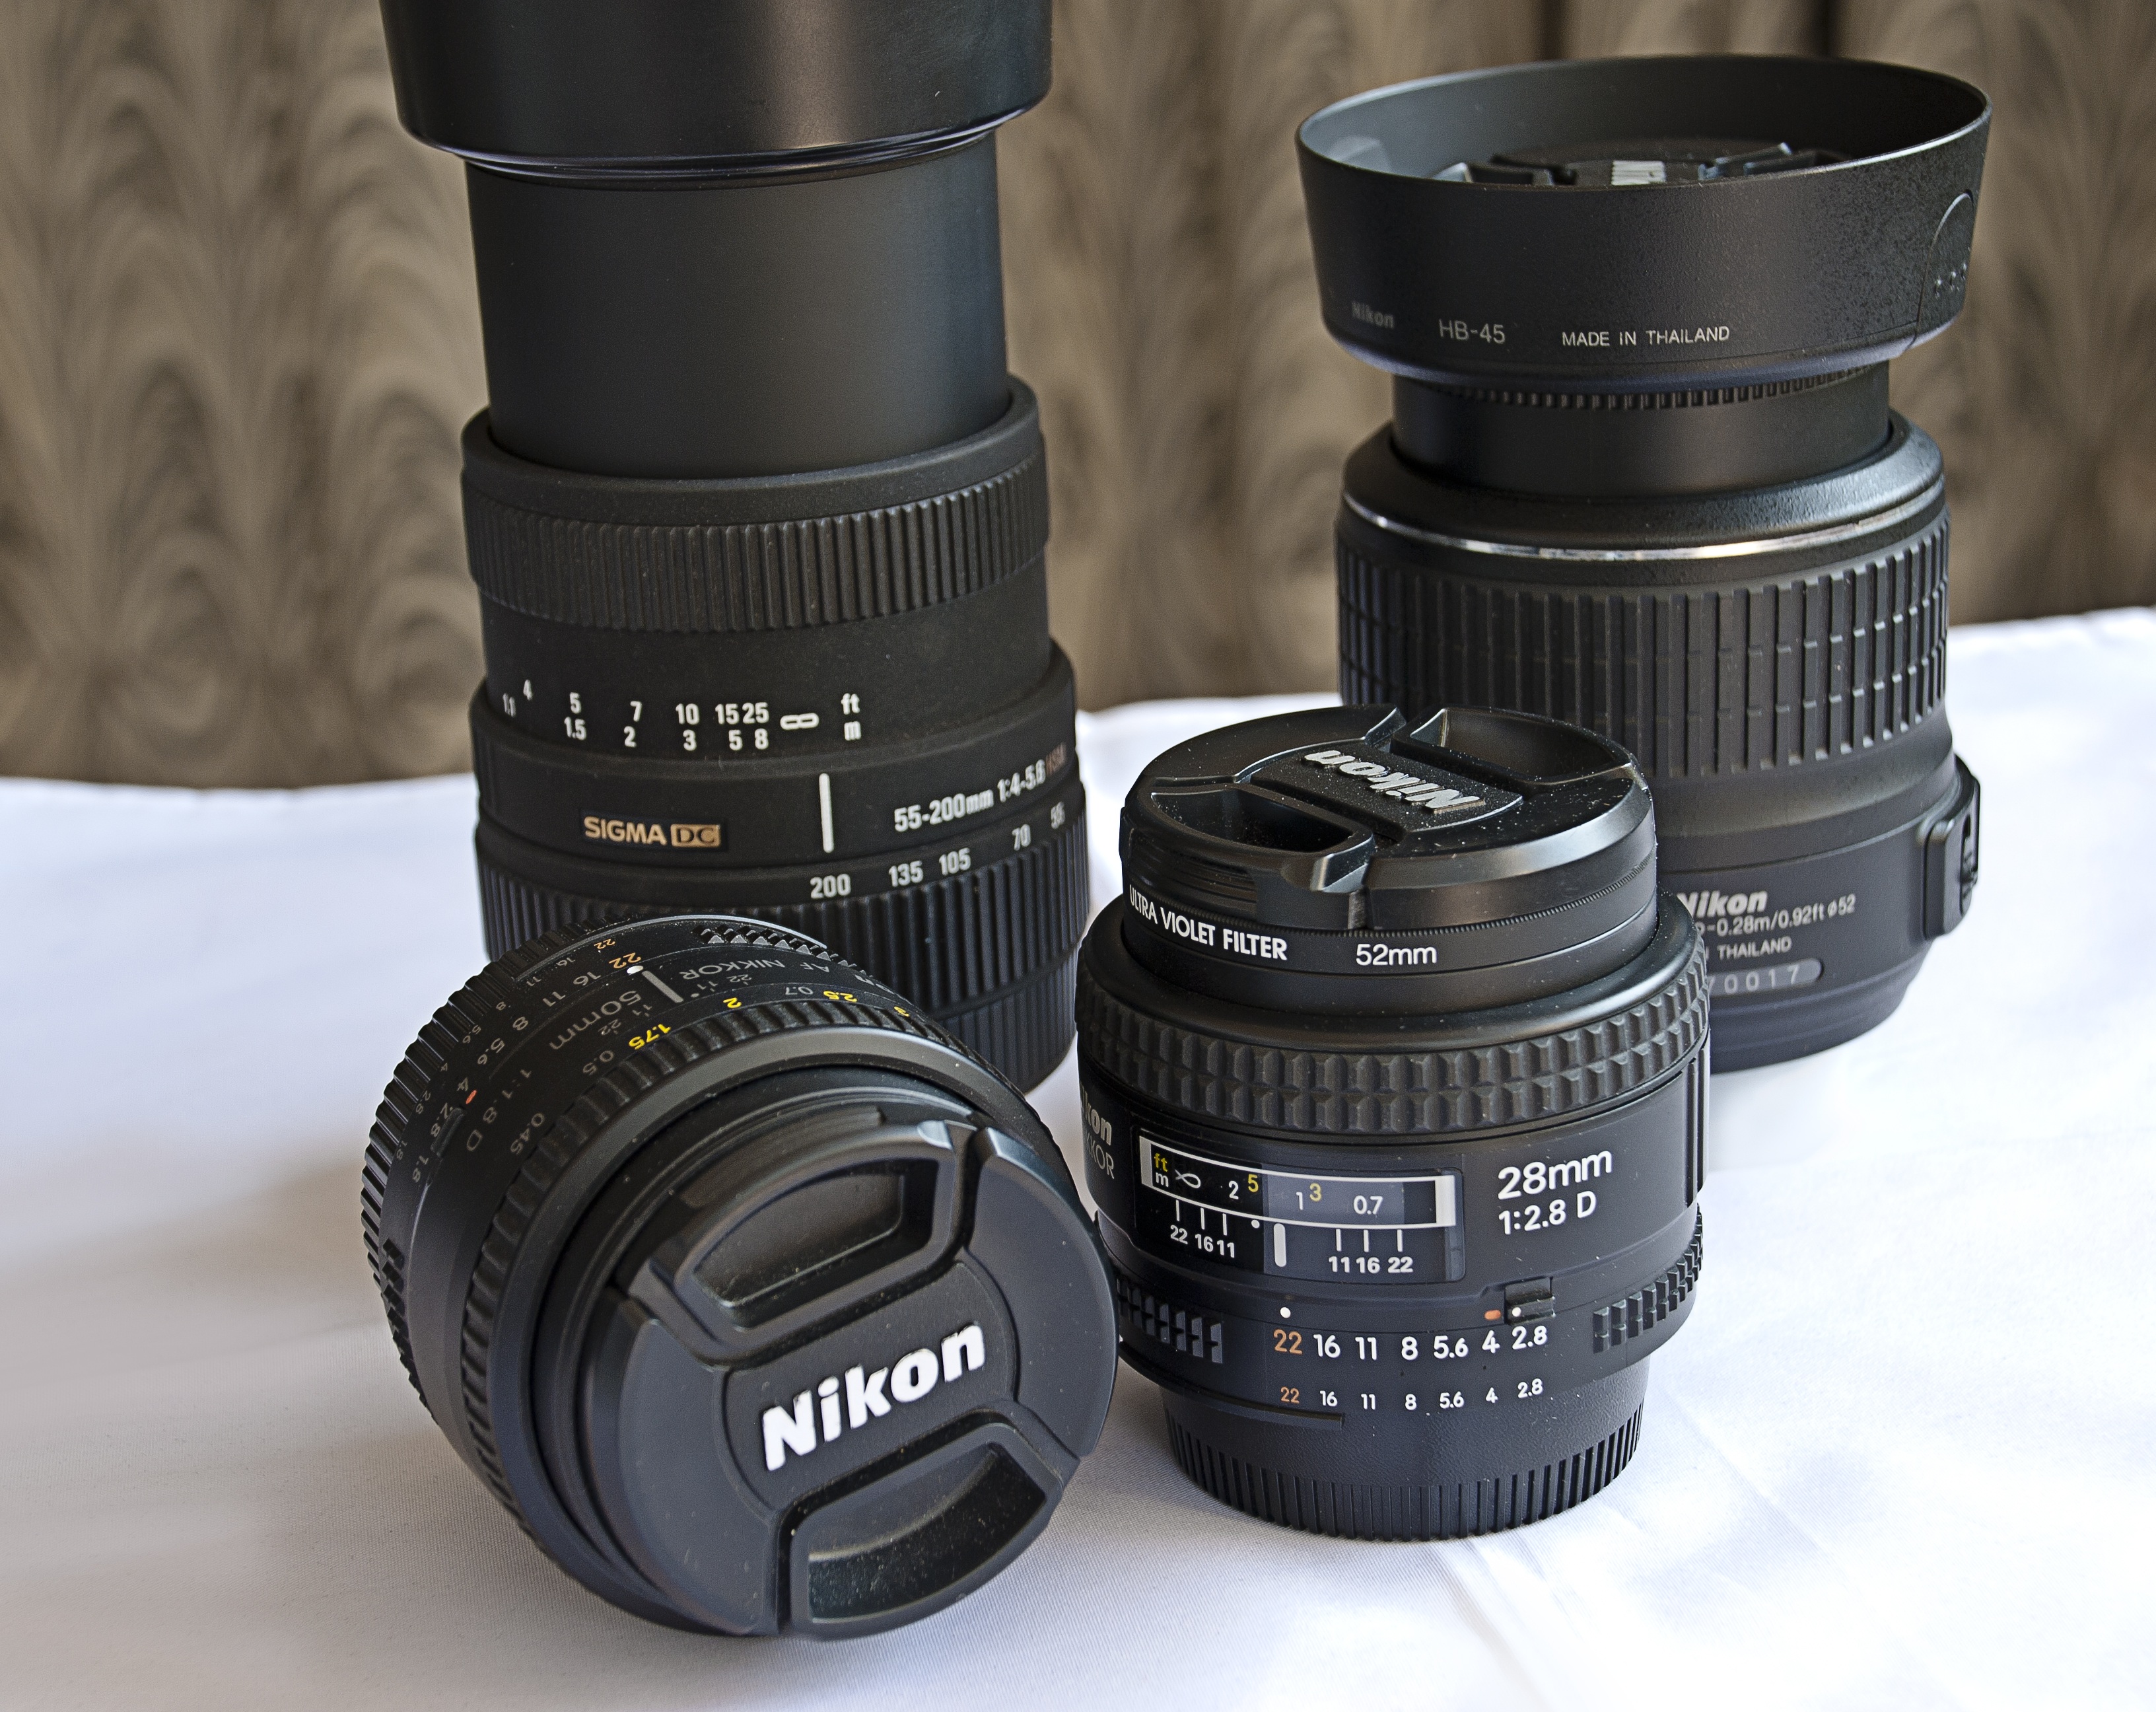
technology, camera, photography, glass, photo, lens, equipment, professional, nikon, modern, shutter, device, product, reflex camera, 50mm, focus, electronics, digital, media, 28mm, photographing, capture, camera lens, telephoto, photographic, zoom lens, man made object, digital slr, single lens reflex camera, cameras optics, teleconverter, canon ef 75 300mm f 4 5 6 iii